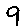
Label: 9